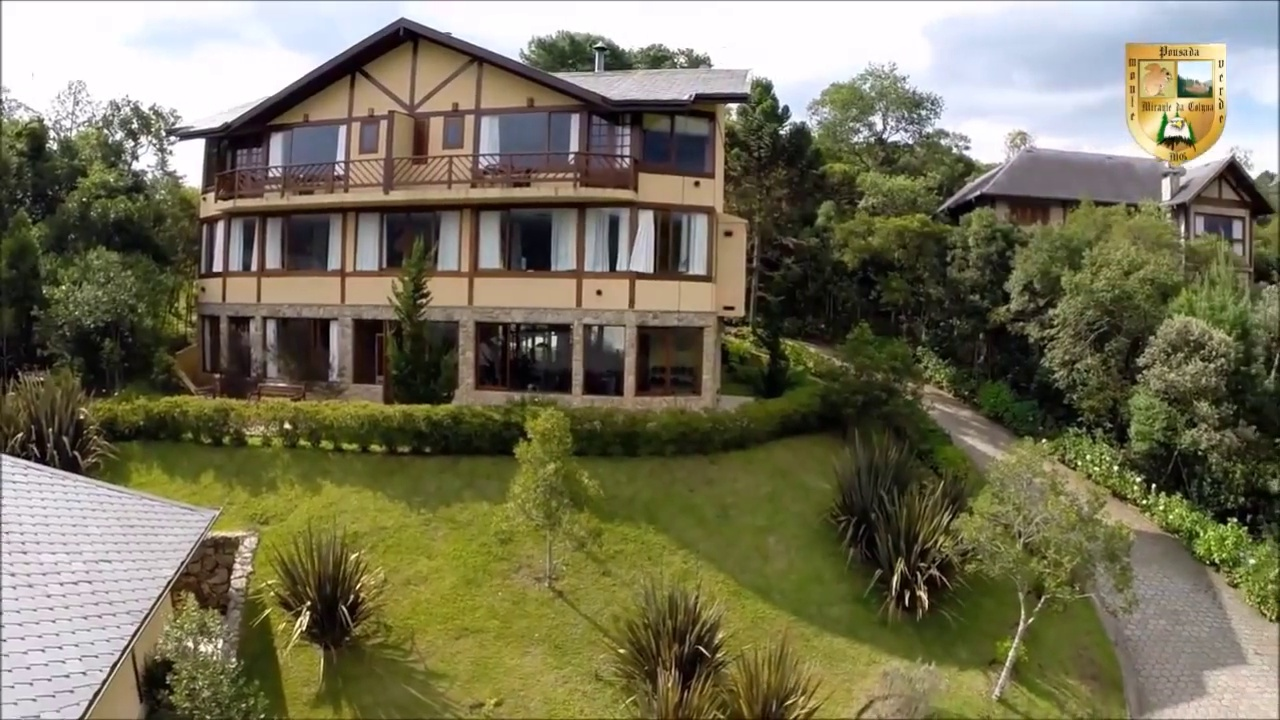
Fire: no
Smoke: no